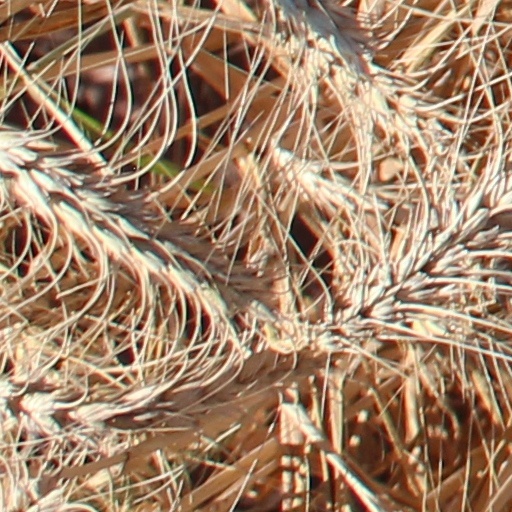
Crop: wheat